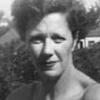
Age: 35